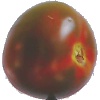
Label: Tomato Maroon 1